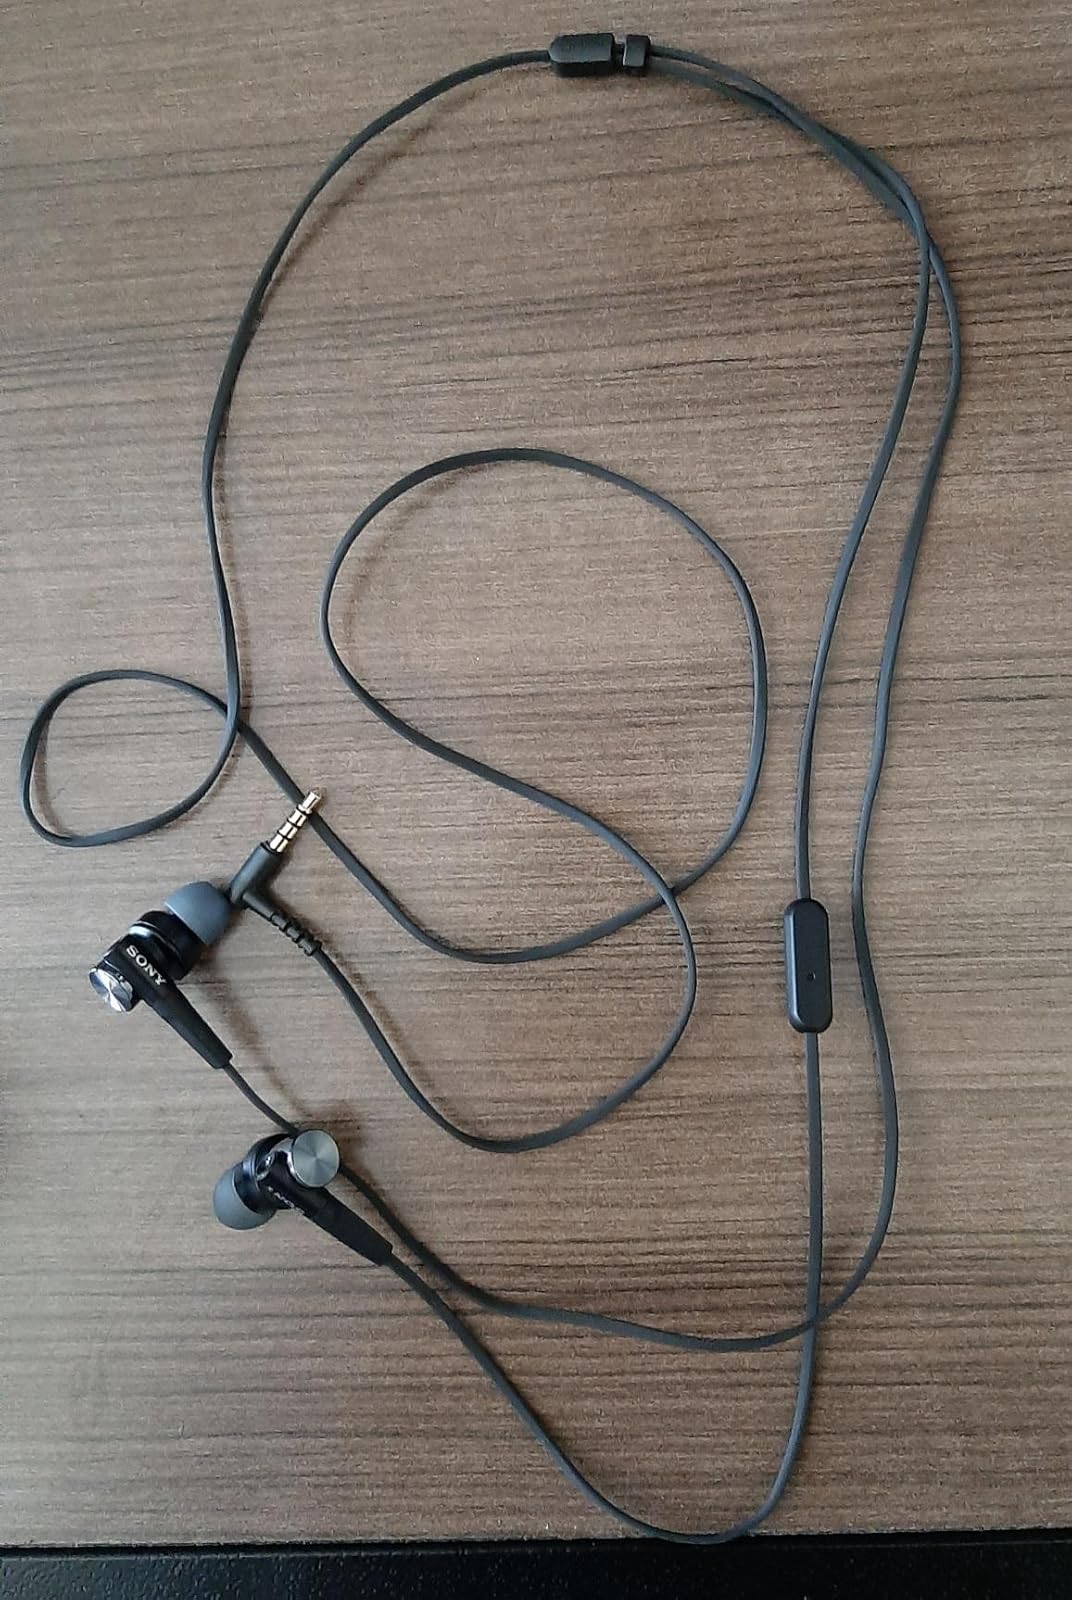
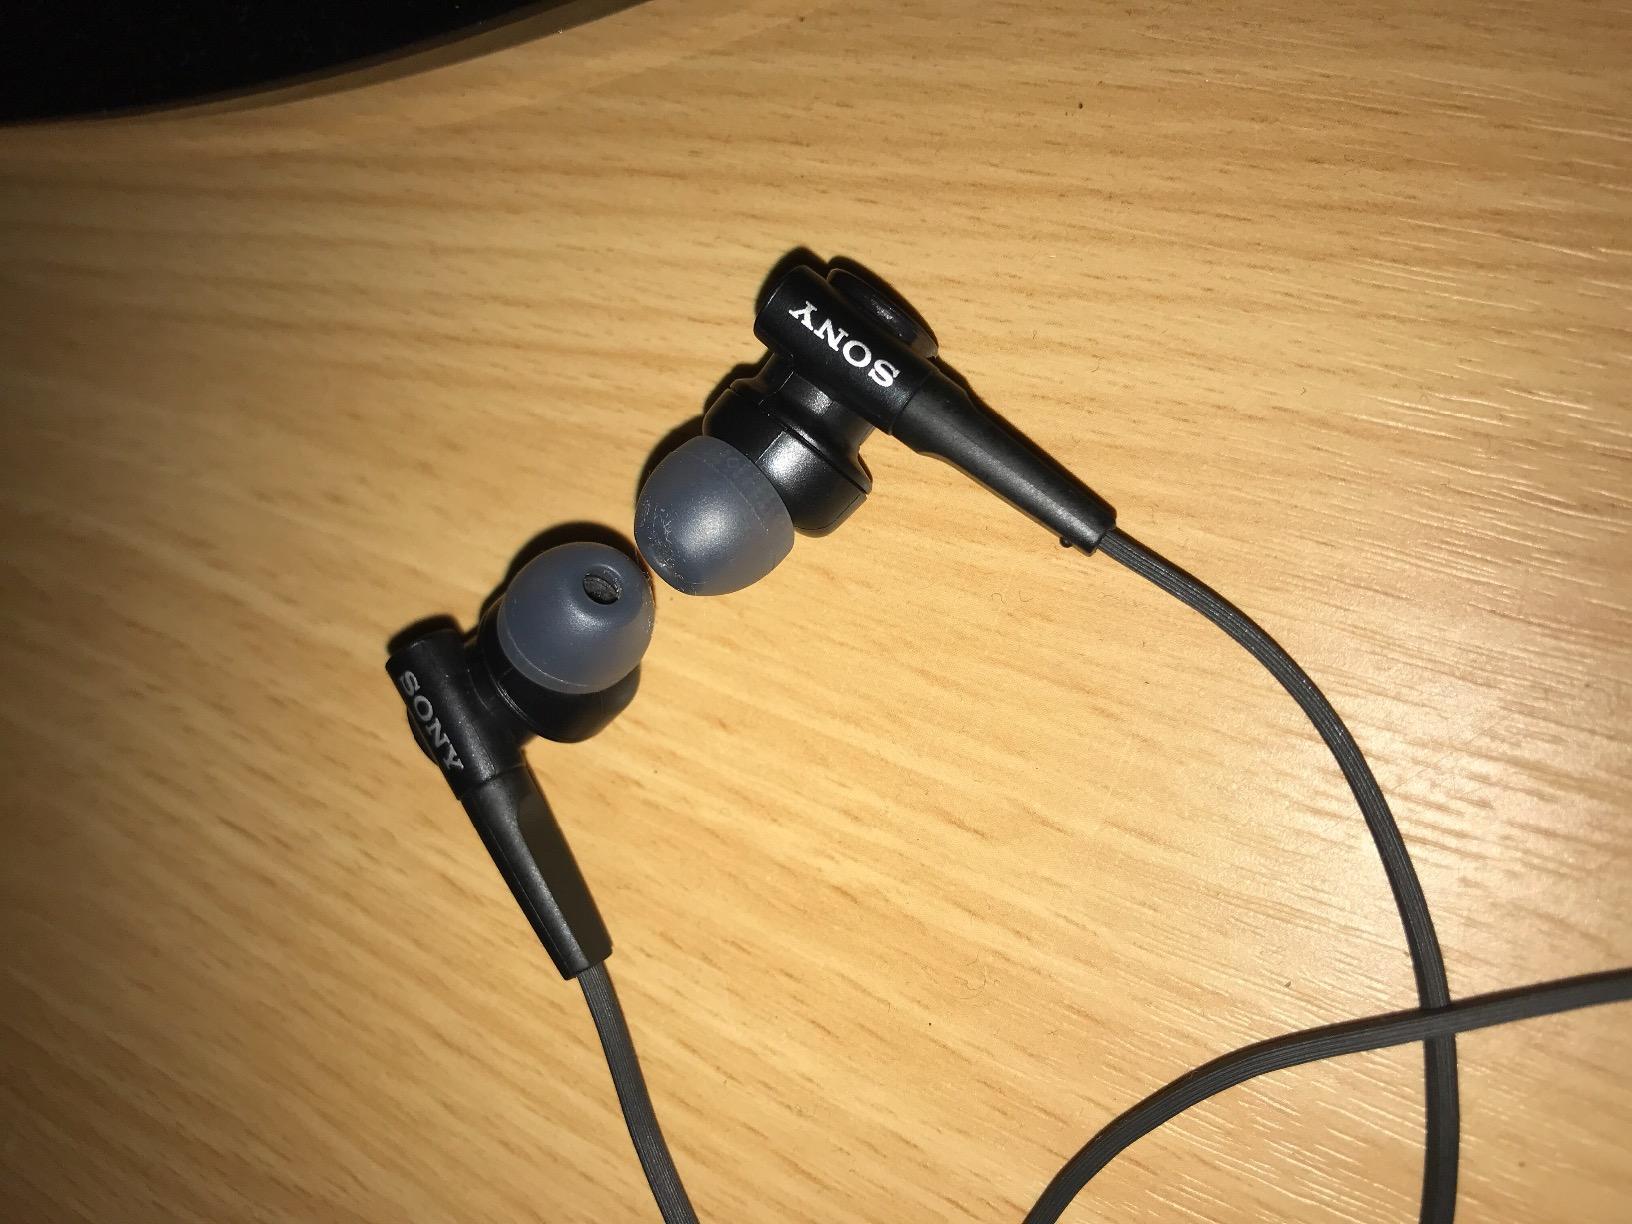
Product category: headphones
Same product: yes